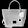
Label: Bag